Buddhism in Puerto Rico

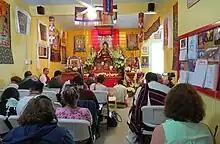
Centro Budista Padmasambhava in Santurce

Buddhism in Puerto Rico is represented by two of the three major Buddhist branches: Mahayana and Vajrayana. Buddhism first arrived in Puerto Rico in the 19th century when Chinese immigrants arrived in the island either as railroad and infrastructure workers, or as a result of the Chinese Exclusion Act of 1882, which caused many Chinese Americans to flee to the then Spanish territory. Puerto Rican Buddhists come from diverse national origins, ethnicities and racial backgrounds, following trends similar to those in the United States, Europe and Latin America. Although there is a high diversity of traditions today, the number of Buddhists in Puerto Rico is not as large as in other jurisdictions and its number of practitioners fluctuates between 7,348 and 10,000, representing 0.2-0.3% of the population of Puerto Rico.